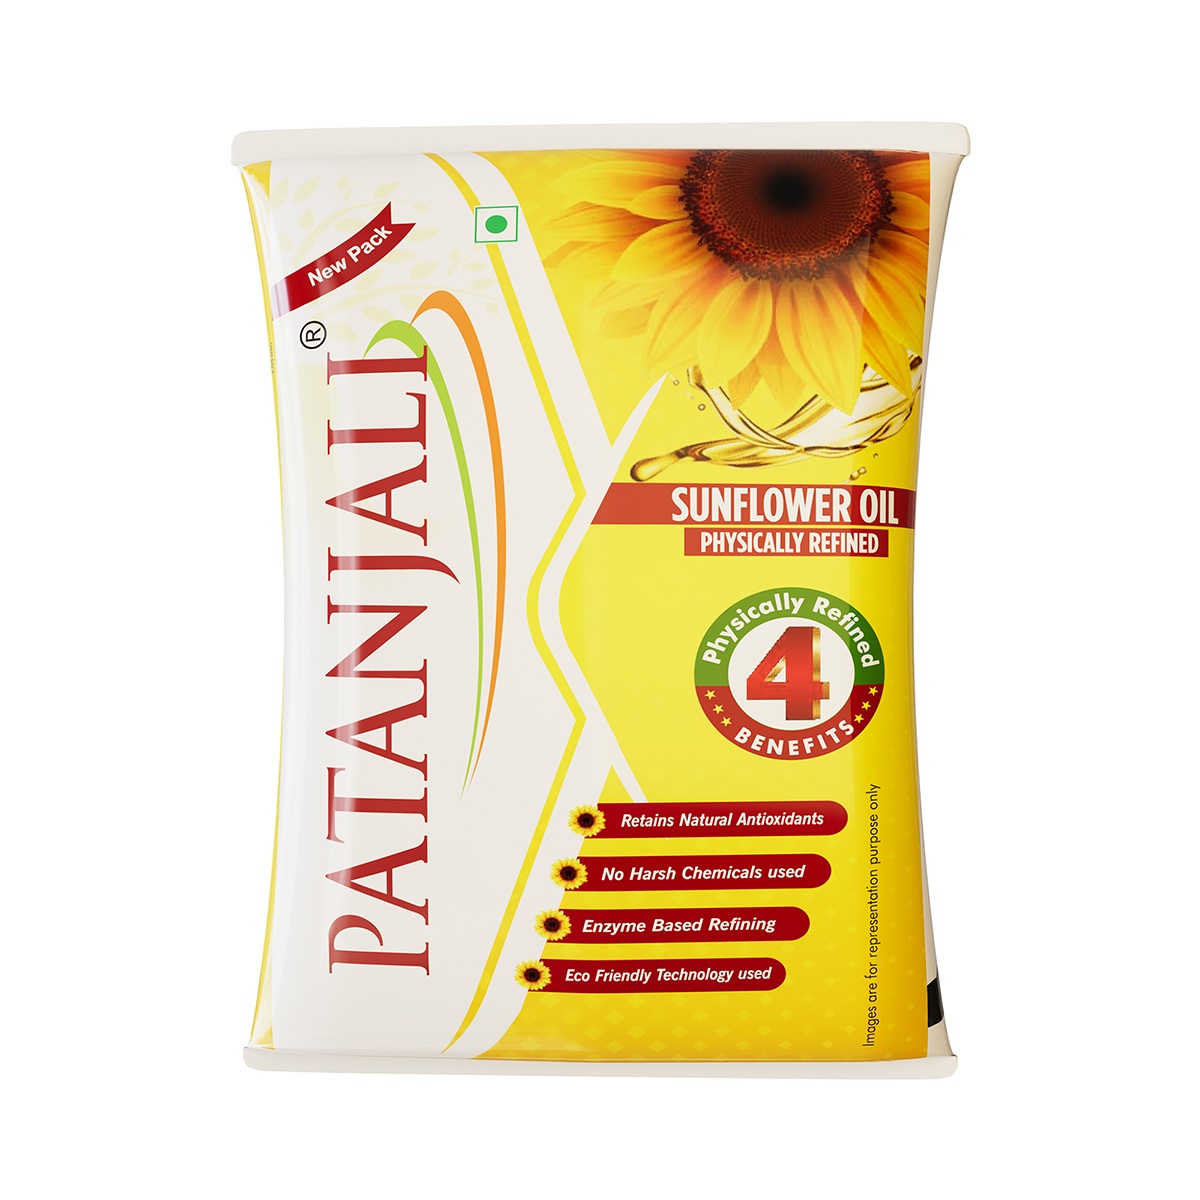
Patanjali Sunflower Oil
Patanjali Sunflower Oil Patanjali fortified sunflower oil is a 100 %pure natural oil. It's good for our health. They are made with a refining process in which complex chemicals remove with the help of enzymes. Unadulterated and free from minerals and chemicals. Benefits and Uses of Patanjali Sunflower Oil Sunflower oil is high in the essential vitamin e and low in saturated fat. Ideal for use in cooking, frying and salads. It is a mufa/pufa mixture of mostly oleic acid (omega-9)linoleic acid (omega-6). Low in cholesterol. Taking sunflower oil dietary supplements is not an effective for eczema and healthier for our heart. Key Ingredients Refined Sunflower Oil Antioxidant Antifoaming Agent Vitamin A Vitamin D How To Use Use a suitable amount for cooking your favorite dish. Legal Disclaimer: The product is guaranteed to be 100% genuine. Product images are for illustrative purposes only. Images/packaging/ labels may vary from time to time due to changes made by the manufacturer's manufacturing batch and location. The product description is for information purposes only and may contain additional ingredients.
Brand: Patanjali
Category: Food, Beverages & Tobacco > Food Items > Cooking & Baking Ingredients > Cooking Oils > Sunflower Oil